Model Land Company Historic District

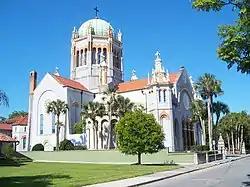
Flagler Memorial Presbyterian Church, in the district

The Model Land Company Historic District is a U.S. historic district (designated as such on August 2, 1983) located in St. Augustine, Florida. The district is bounded by Ponce de Leon Boulevard, King, Cordova, and Orange Streets. It contains 238 historic buildings.